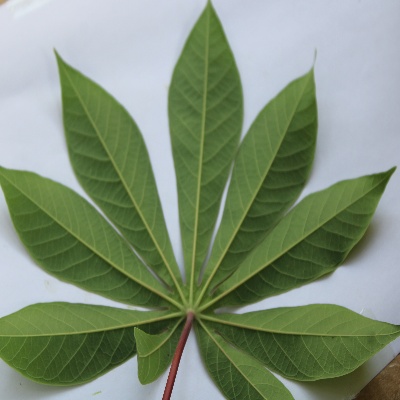
Crop: Cassava
Condition: healthy